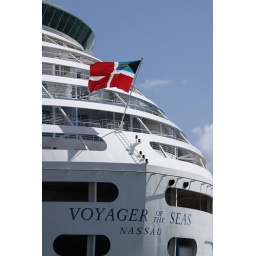
Thought the colour of the flag was nice against a lesser spotted blue sky.